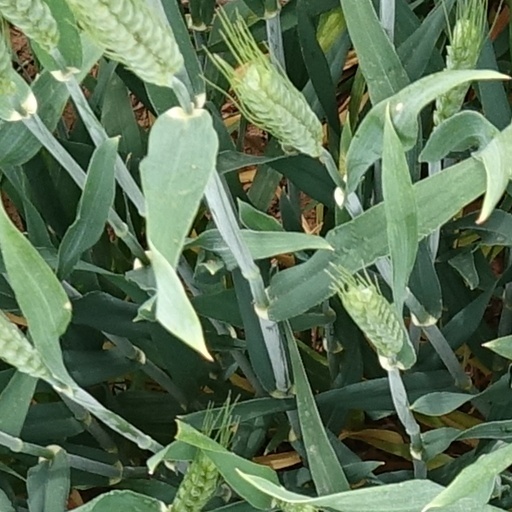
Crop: wheat